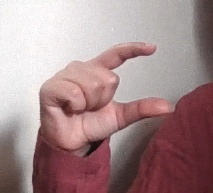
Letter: dal